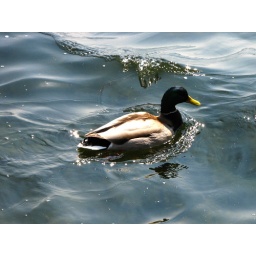
duck in the water